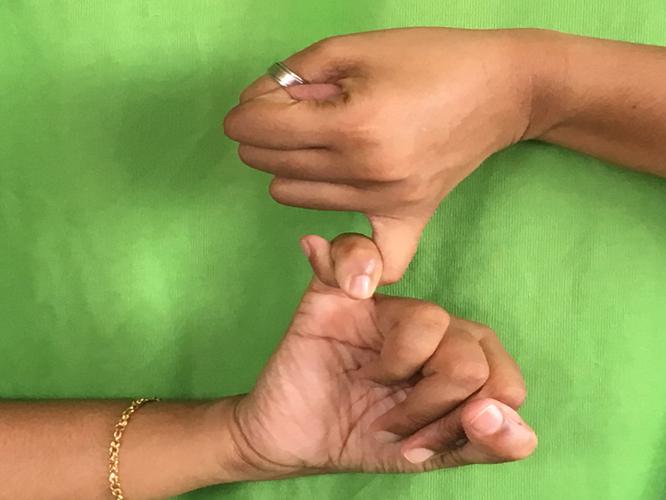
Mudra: Kilaka
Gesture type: double_hand